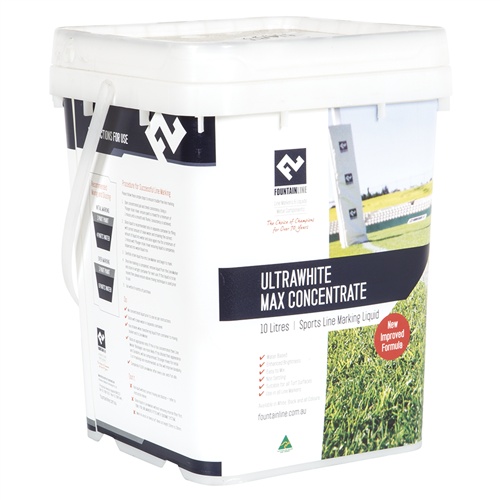
Ultra Linemarking Paint - 10ltrs
The “Ultra” range of liquids have been specially formulated to give the brightest and longest lasting lines at a very economical price. The “Ultra” liquids are offered in handy and light weight 10 litre pails This highly concentrated liquids allow for much higher dilution rates of up to 1 part liquid to 8 parts water, making this one of the most economical line marking compounds available. Fountain’s Ultra advantages include : Very bright and crisp lines Long stay down time Quick drying Long storage life 10 litre pails— easy to handle Flows through most type of liquid markers High dilution rates Very good value
Brand: Fountain
Category: Sporting Goods > Athletics > Coaching & Officiating > Field & Court Boundary Markers > Field Marking Paint